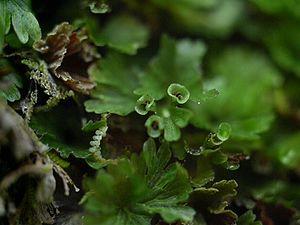
Crepidomanes minutm est une espèce de fougère de la famille des Hyménophyllacées.